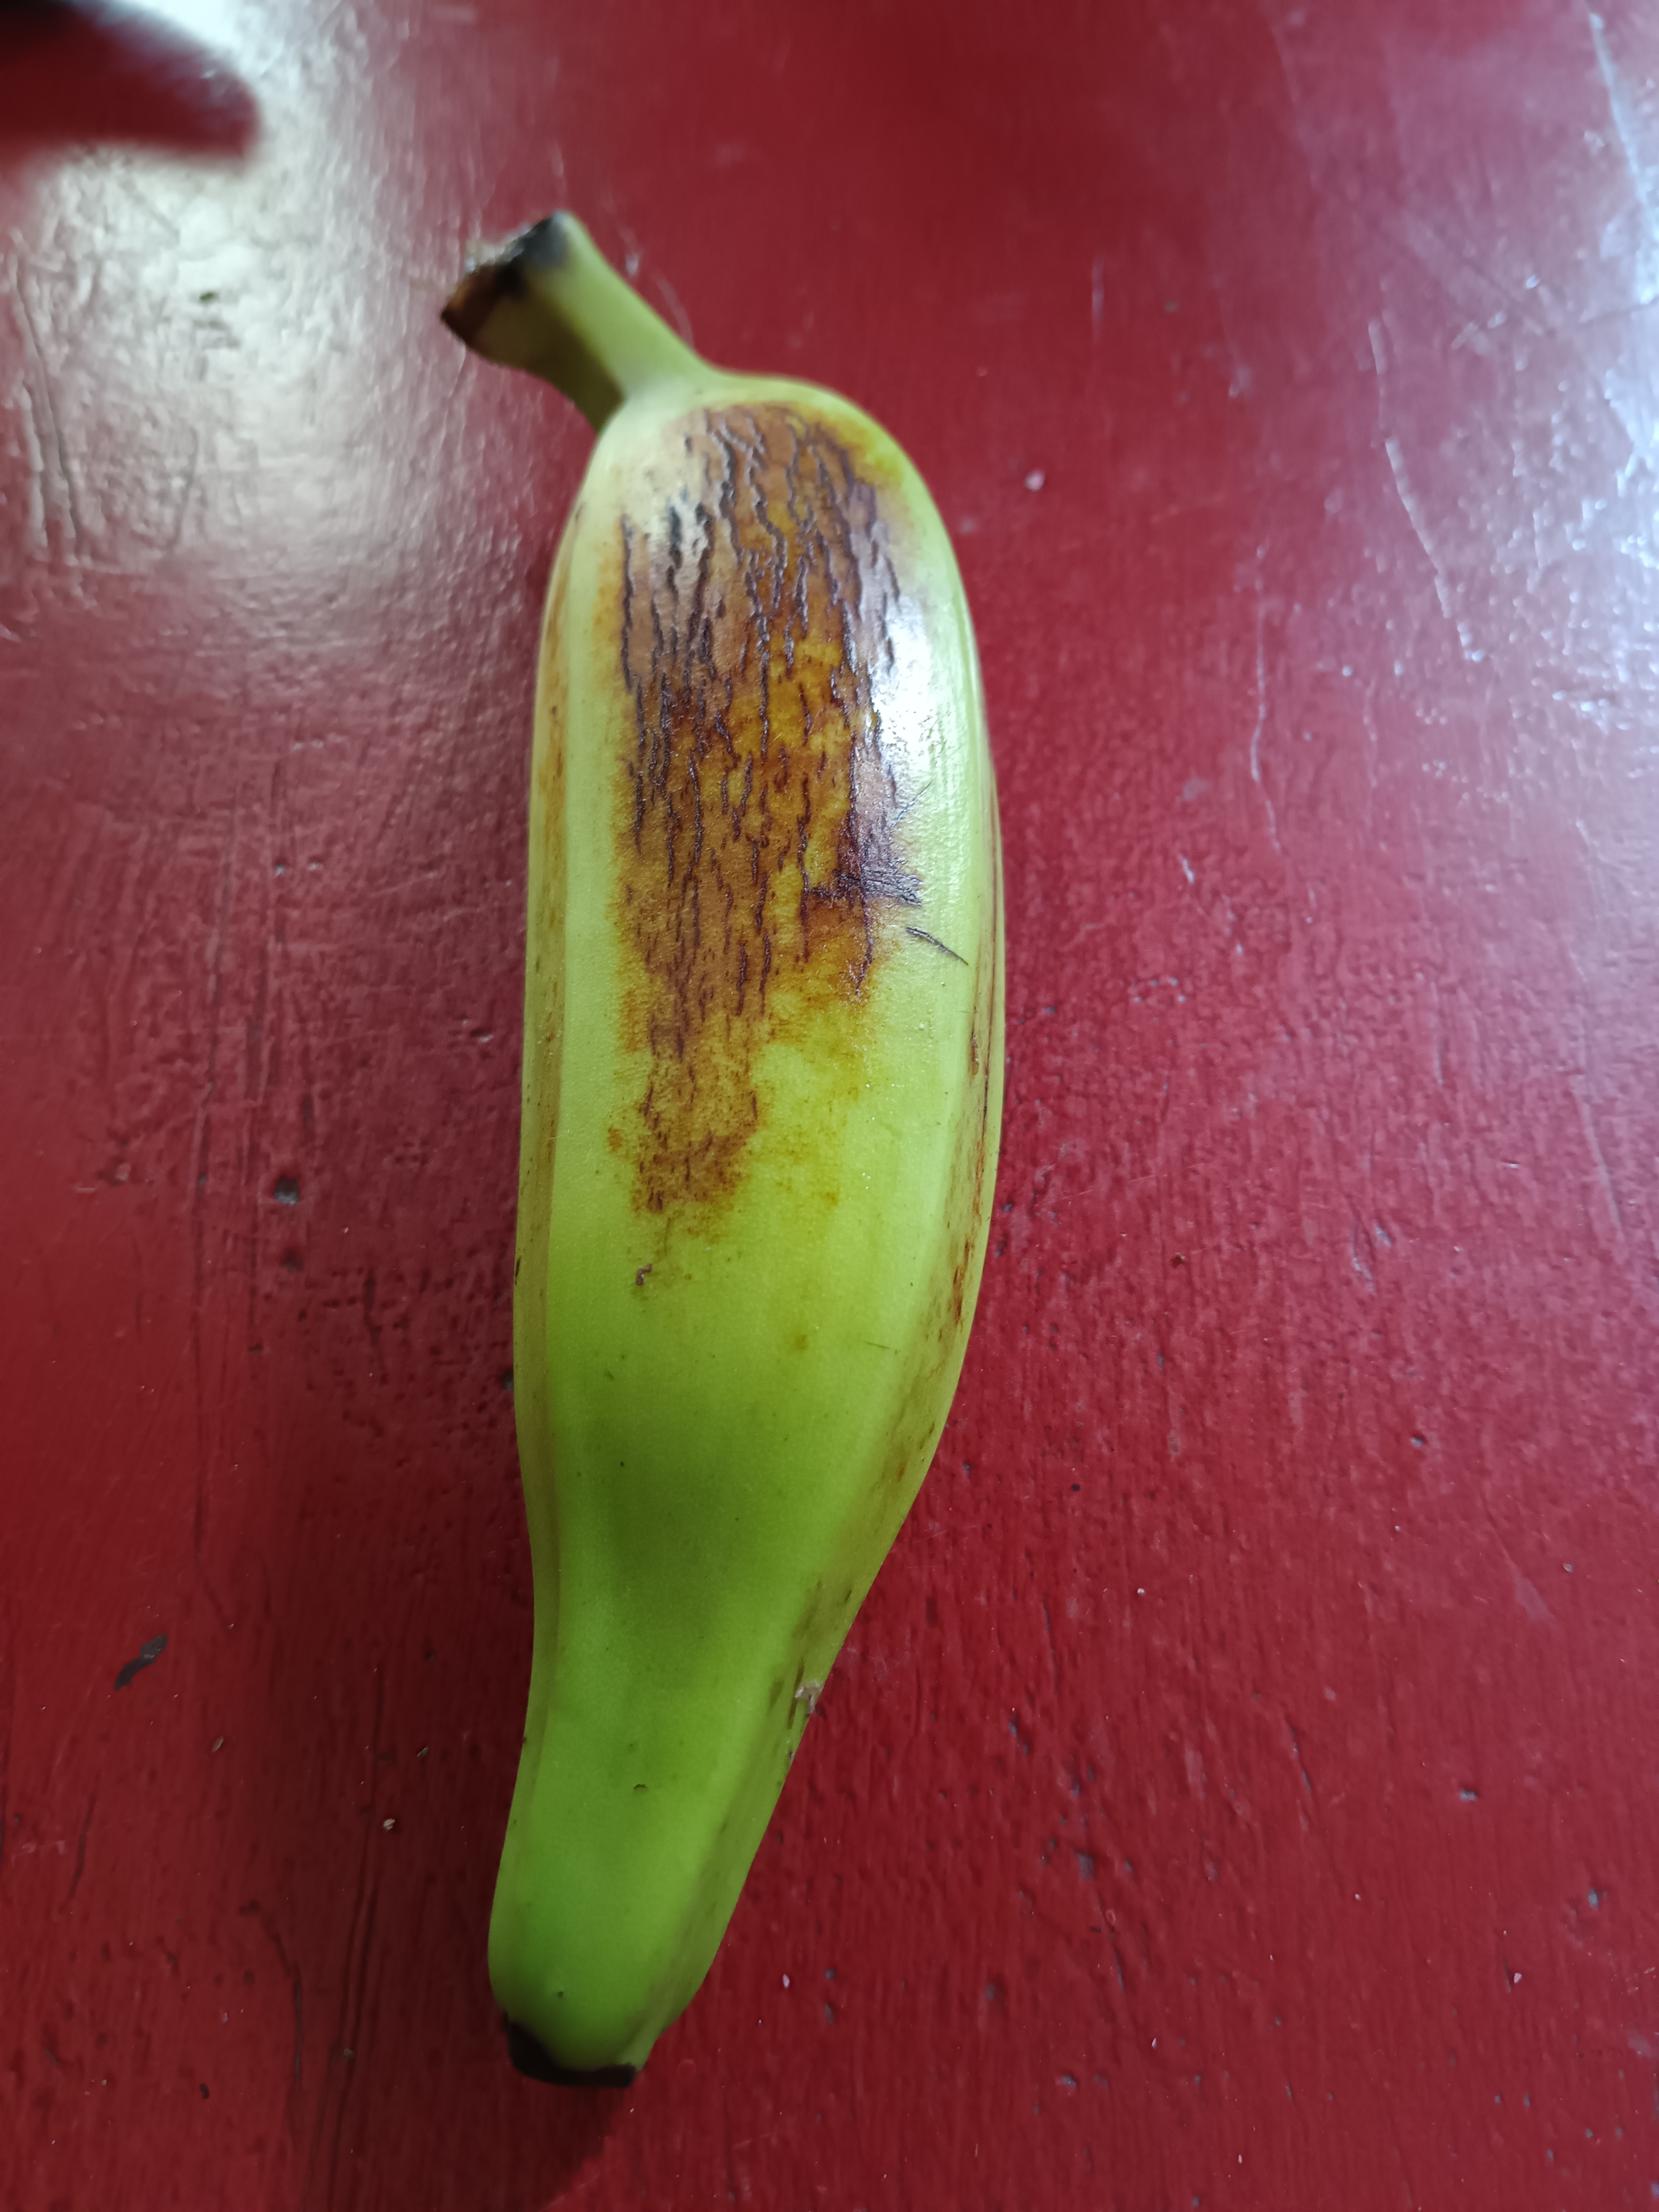
Banana variety: Anaji